CoRoT

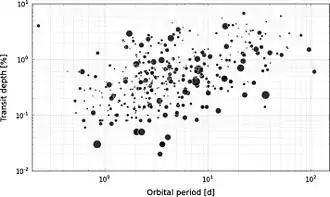
Fig D. The timing and transit depth of all CoRoT planet candidates (courtesy A. Santerne). The size of the symbols indicates the apparent brightness of its parent star (small meaning faint).

The detection capabilities of Corot are illustrated by the figure D showing the depth of the transits measured for all candidates, depending on the period and the brightness of the star: there is indeed a better ability to detect small planets (up to 1.5 R ) for short periods (less than 5 days) and bright stars.